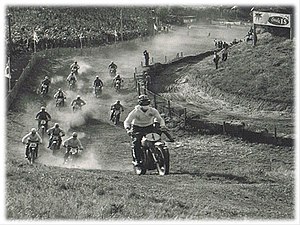
Assentoft / Historie / Nyere tid
Det europæiske motocross-mesterskabs finale på Volk Mølle bakker den 2. september 1956.[52]
Leslie Archer fører an i finalen ved det europæiske mesterskab i motocross på Volk Mølle banen.
Assentoft er en by i Østjylland med 3.658 indbyggere. Byen ligger otte kilometer øst for Randers, og er en del af Randers Kommune i Region Midtjylland.